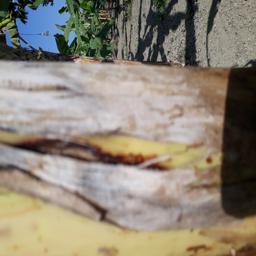
Label: PSEUDOSTEM WEEVIL